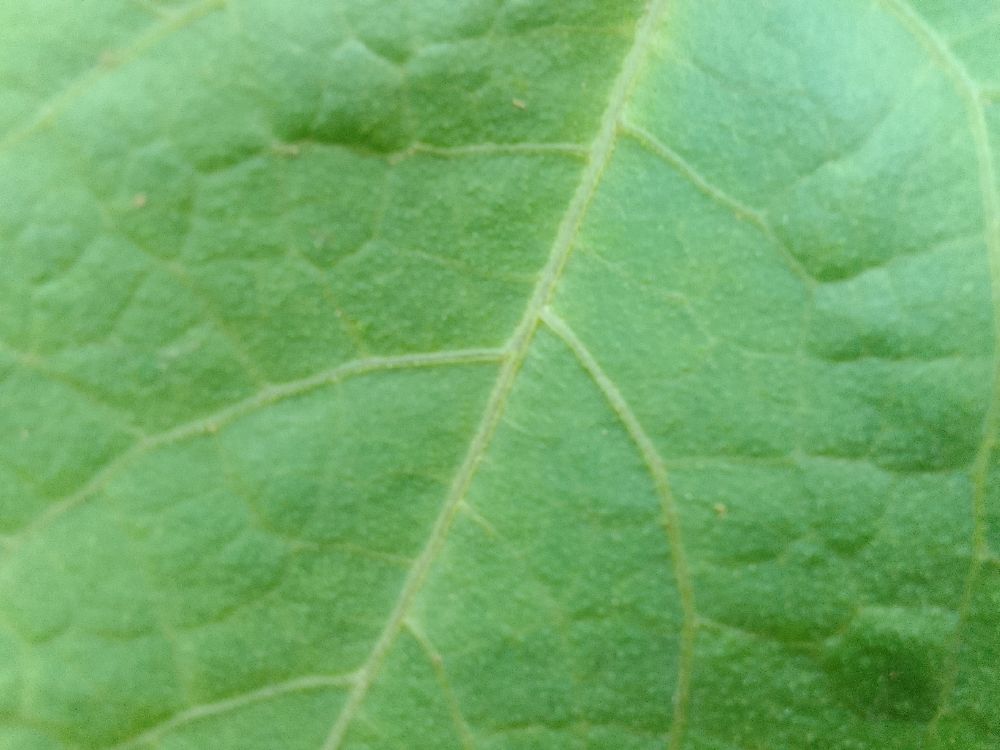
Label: healthy